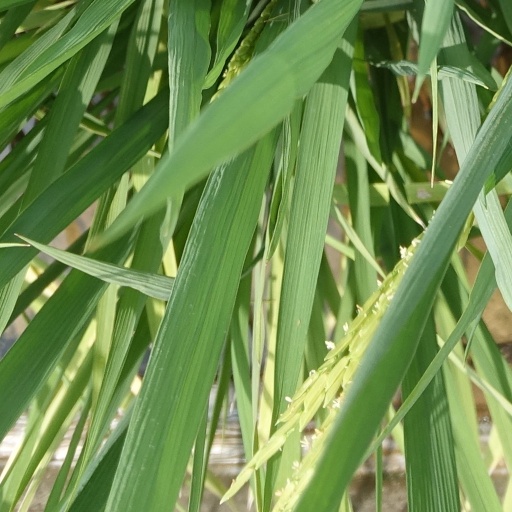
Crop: rice